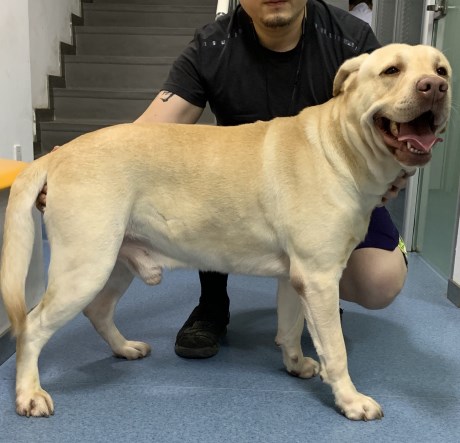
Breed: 3580-n000122-Labrador_retriever